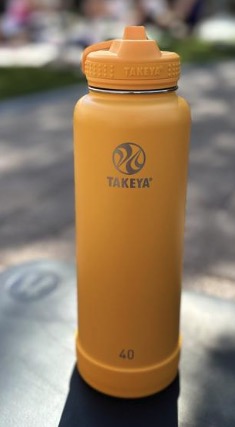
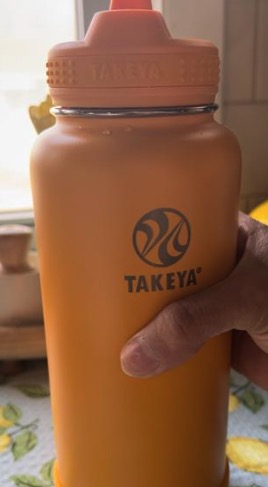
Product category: misc
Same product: yes